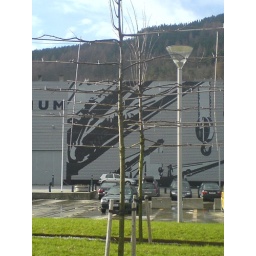
Trees on stretches at the old ship building yard in Solheimsviken in Bergen.